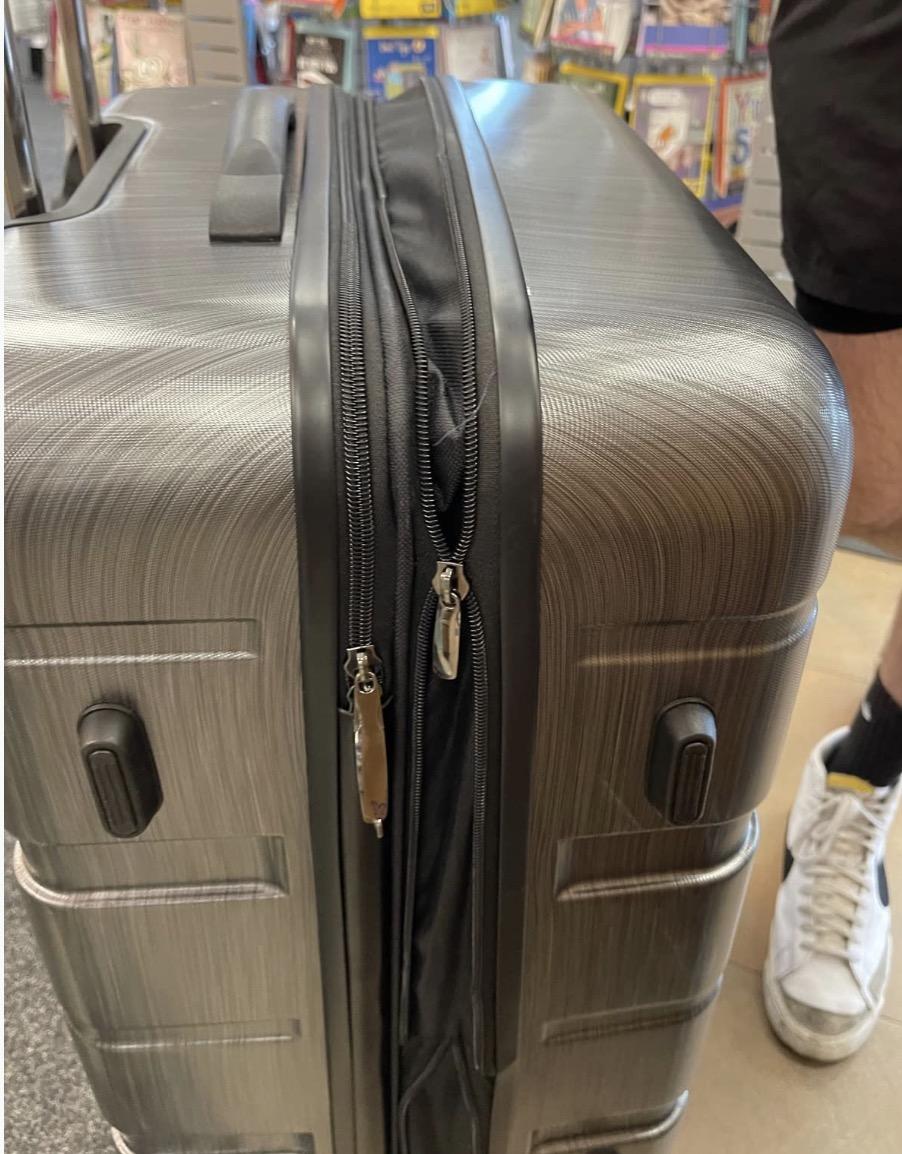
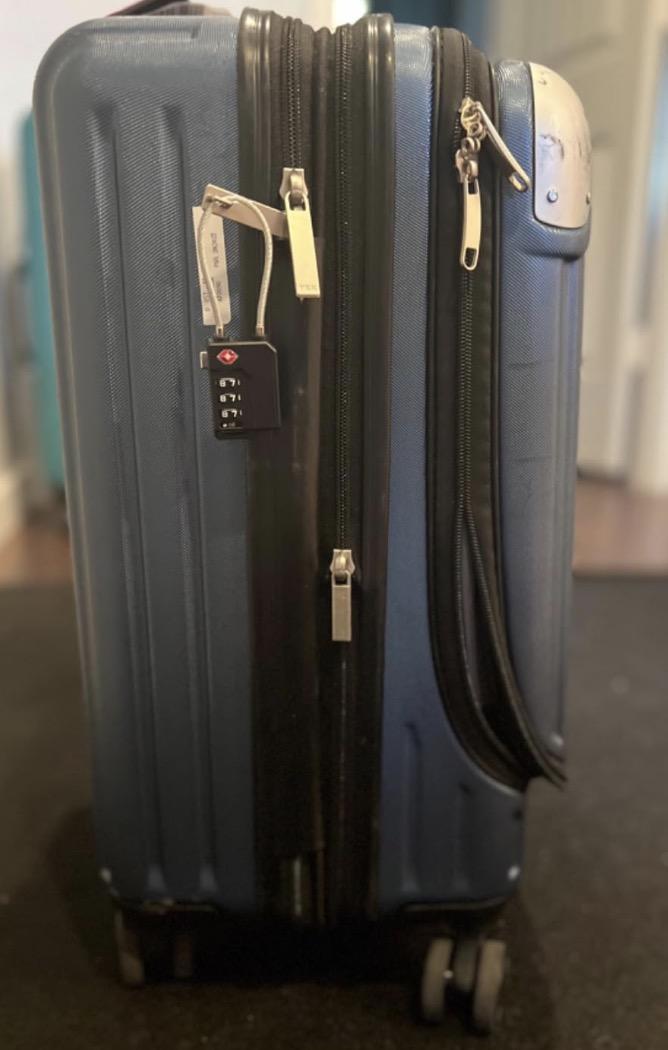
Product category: items_tea
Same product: no